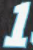
Number: 1